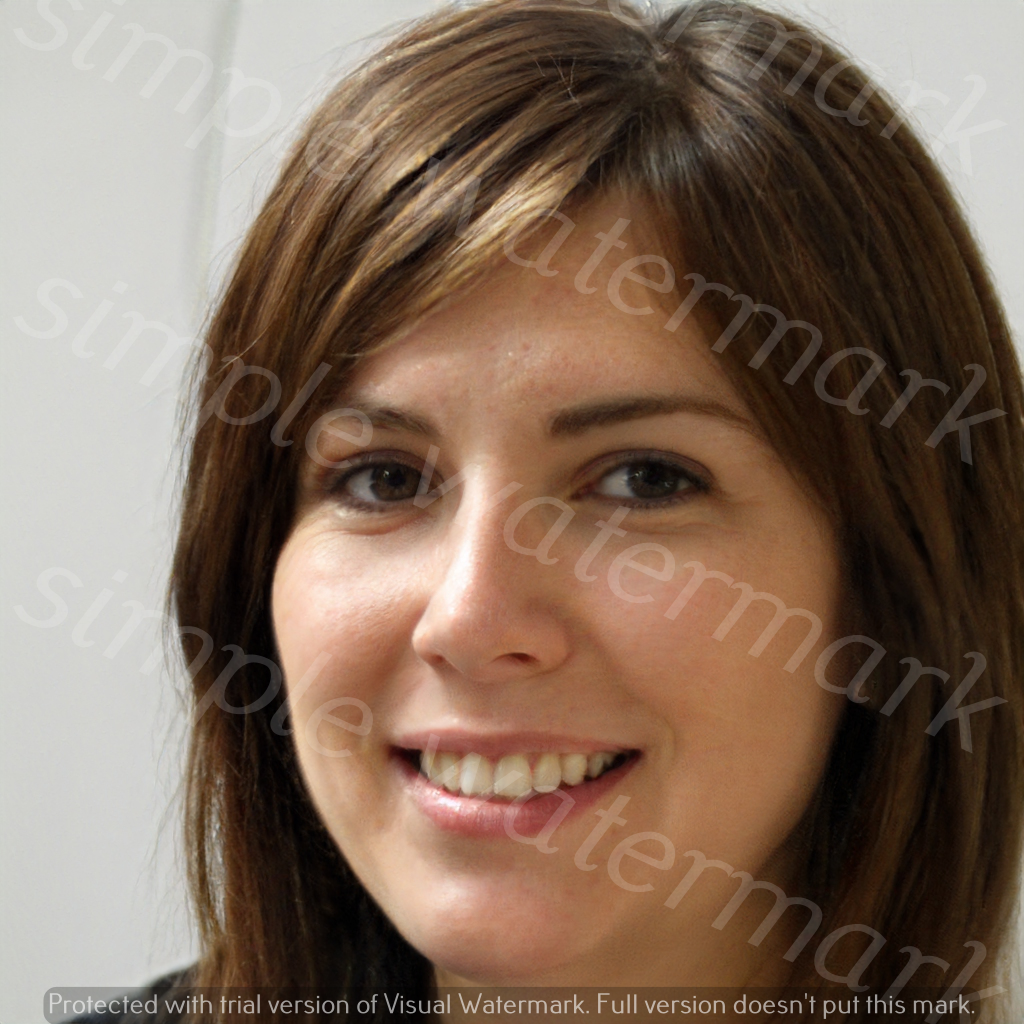
Label: Watermark